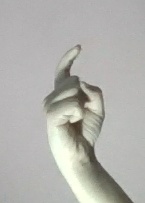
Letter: ra